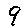
Label: 9